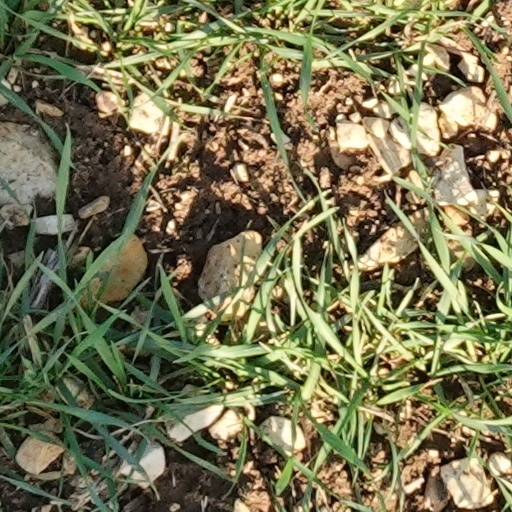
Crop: wheat